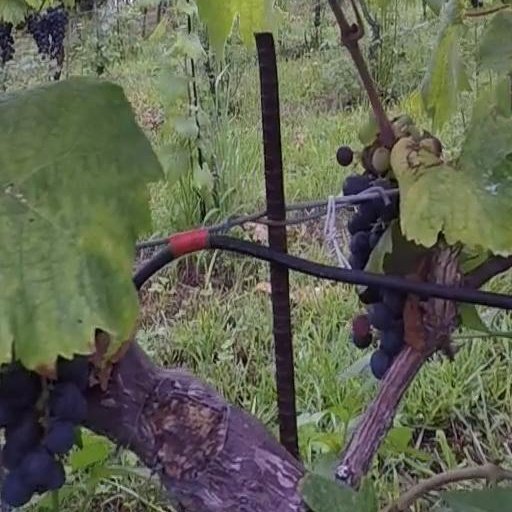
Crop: grape